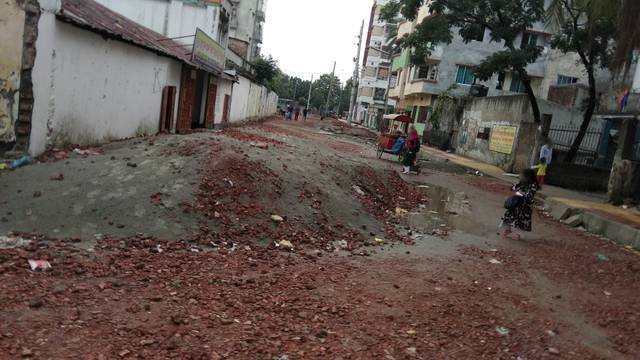
Region: Bangladesh
Coordinates: 23.828, 90.37